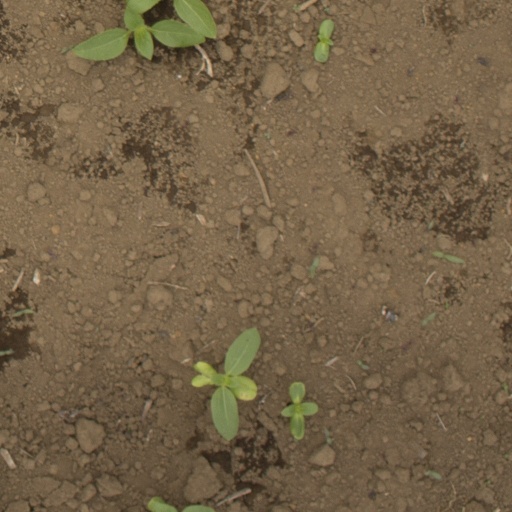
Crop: Jerusalem artichoke